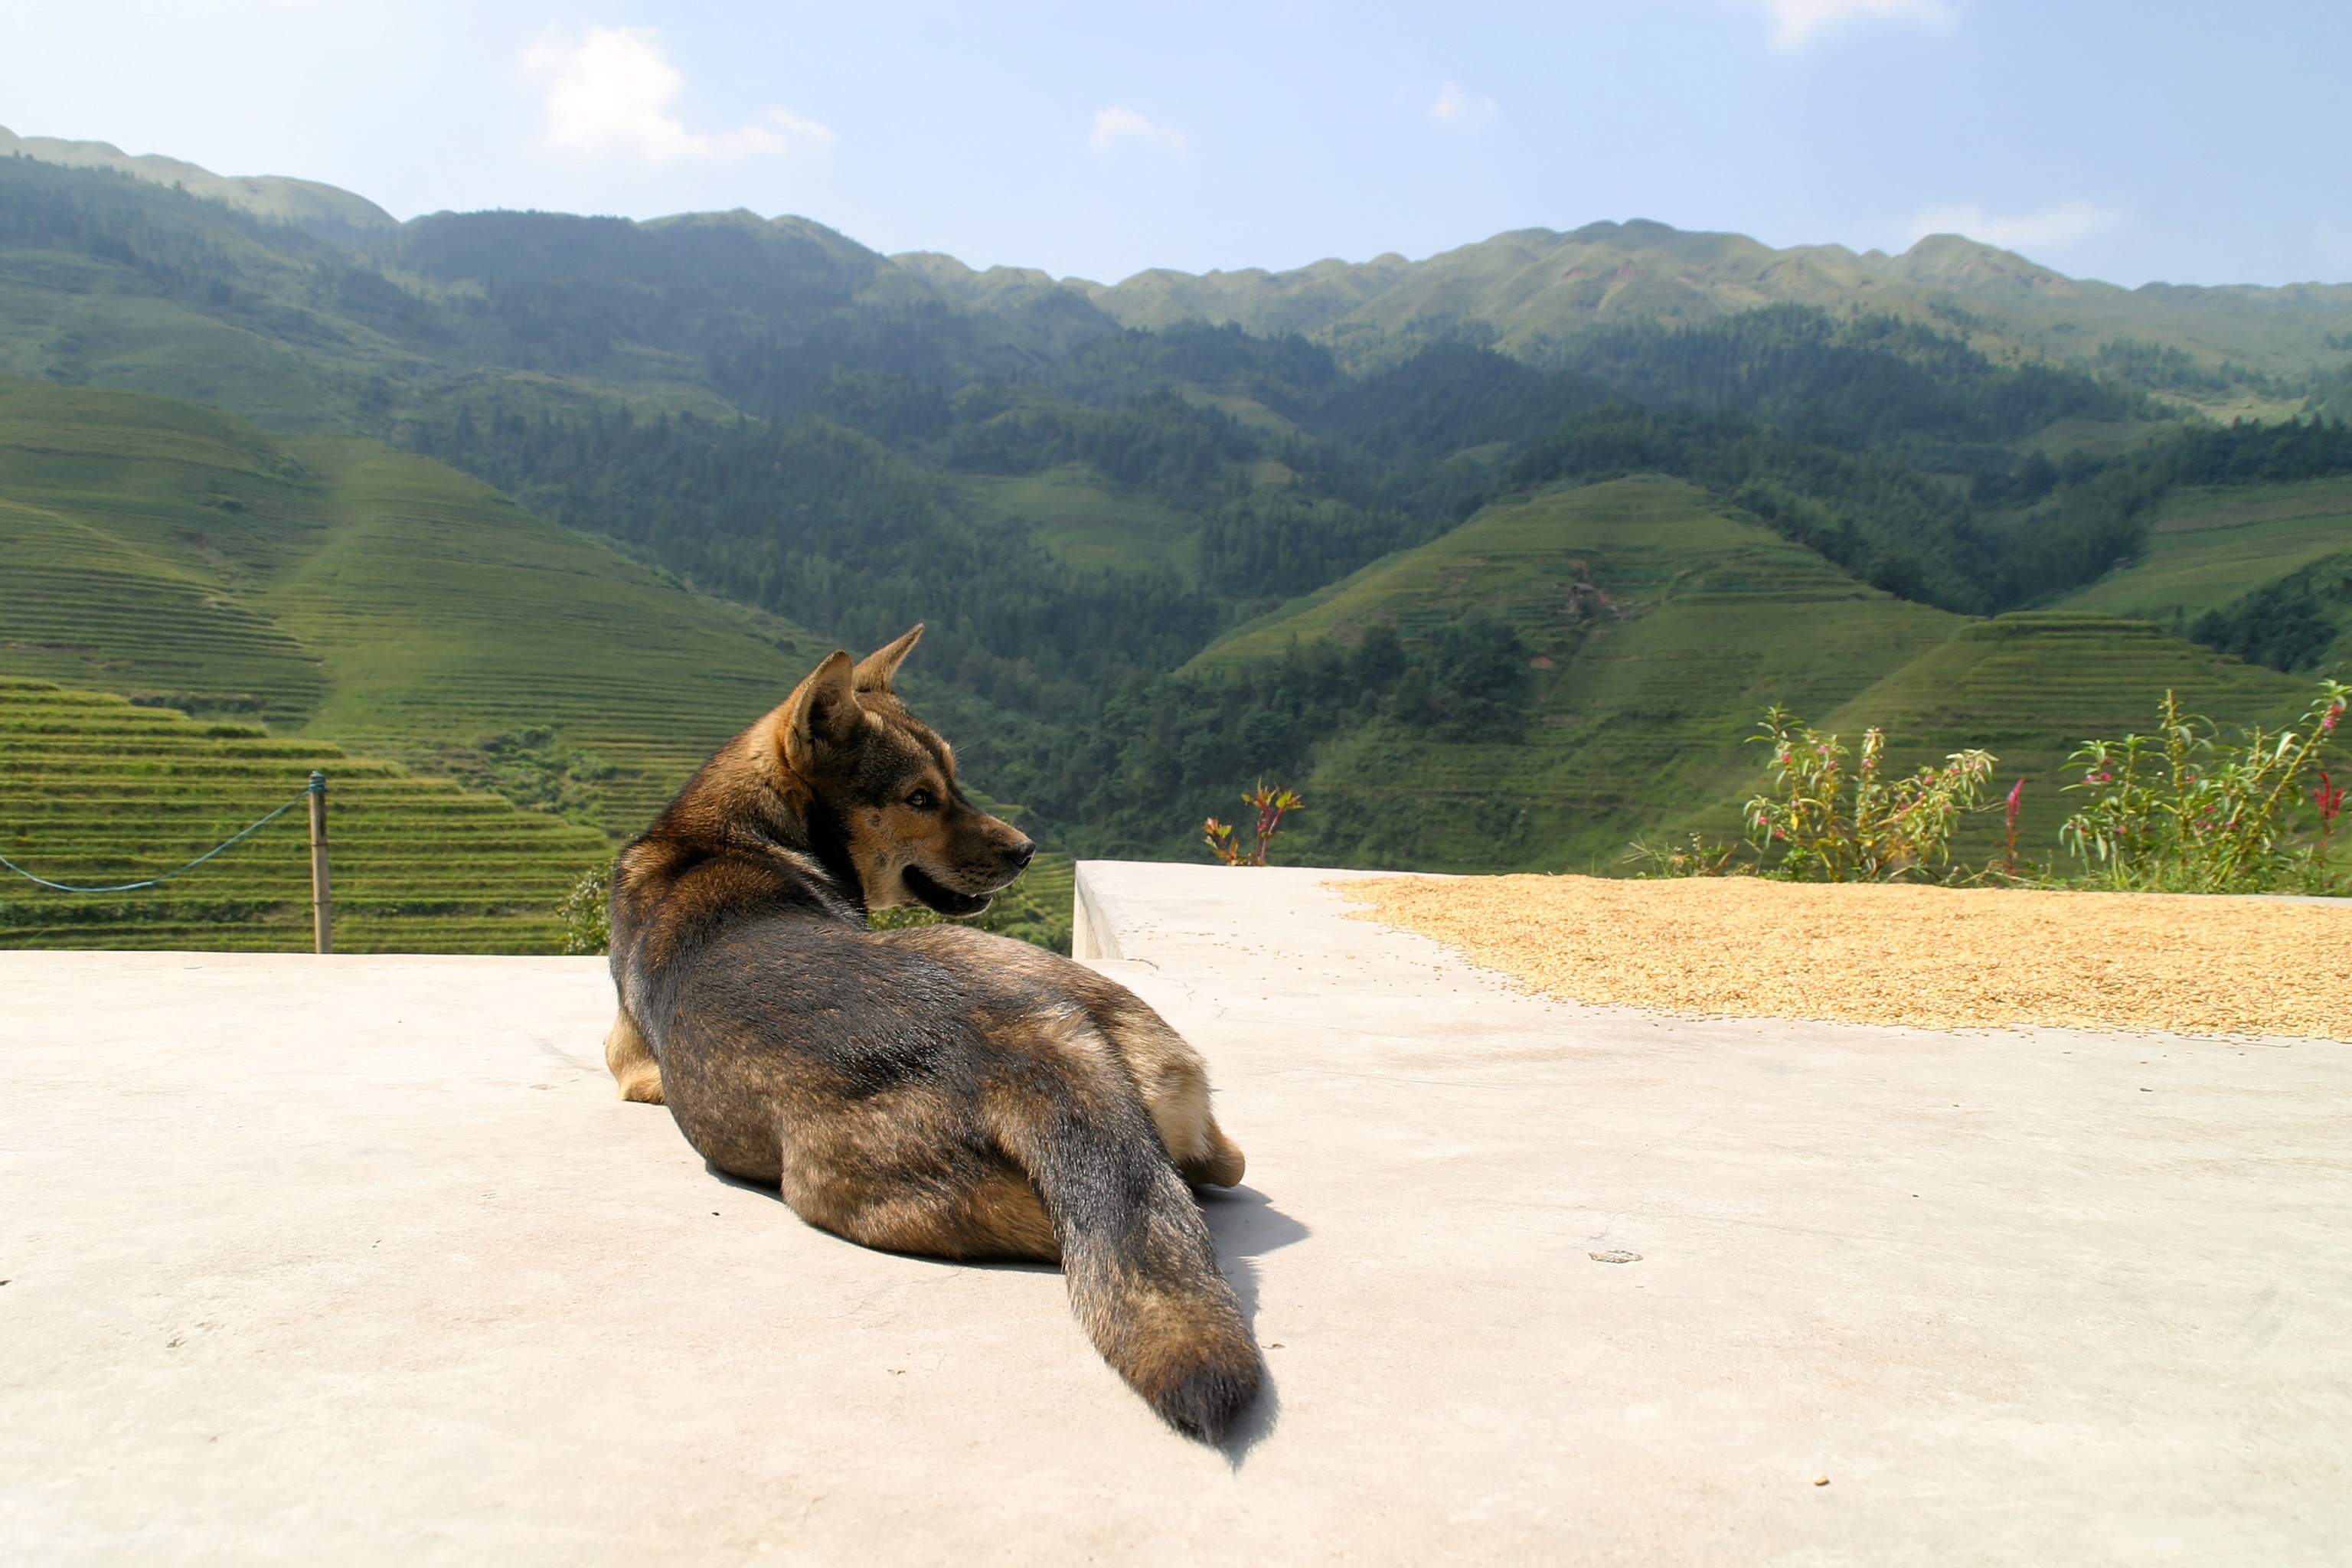
dog, wildlife, horse, donkey, plantation, china, guards, concerns, guard dog, pack animal, cattle like mammal, horse like mammal